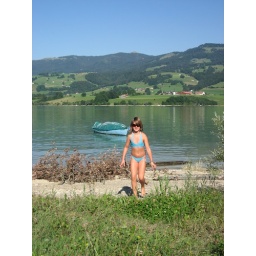
swimming in the lake